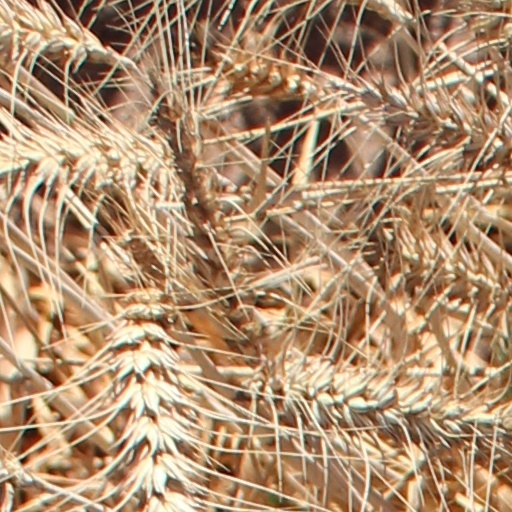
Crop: wheat